Hedgehog's Home

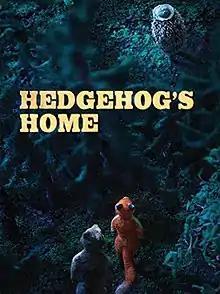

Hedgehog's Home is a Canadian-Croatian short stop-motion animated film, directed by Bosnian Croat Eva Cvijanović and released in 2017. Based on a short children's story by Yugoslavian writer Branko Ćopić, the film's character is a hedgehog defending his home from a fox, a bear, a wolf and a wild boar. It is a co-production between Bonobostudio of Croatia and the National Film Board of Canada.